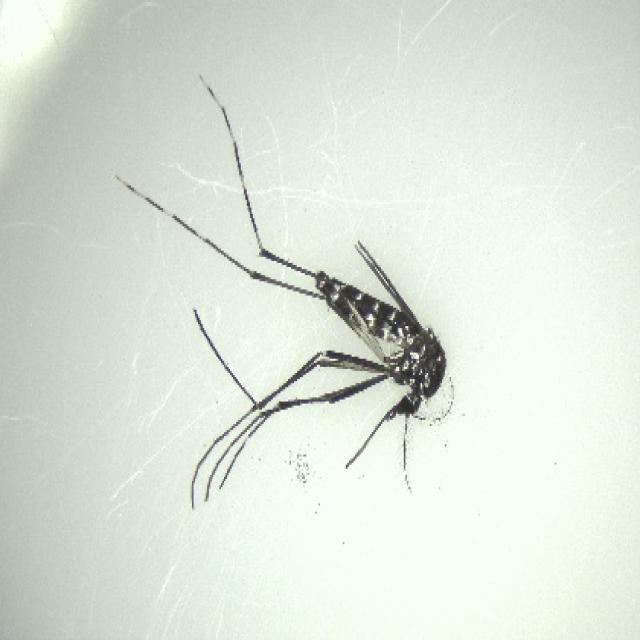
Species: aedes_albopictus